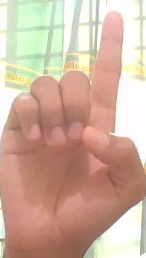
ASL sign: D